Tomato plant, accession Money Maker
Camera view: bottom (45 deg); turntable rotation: 60 degrees
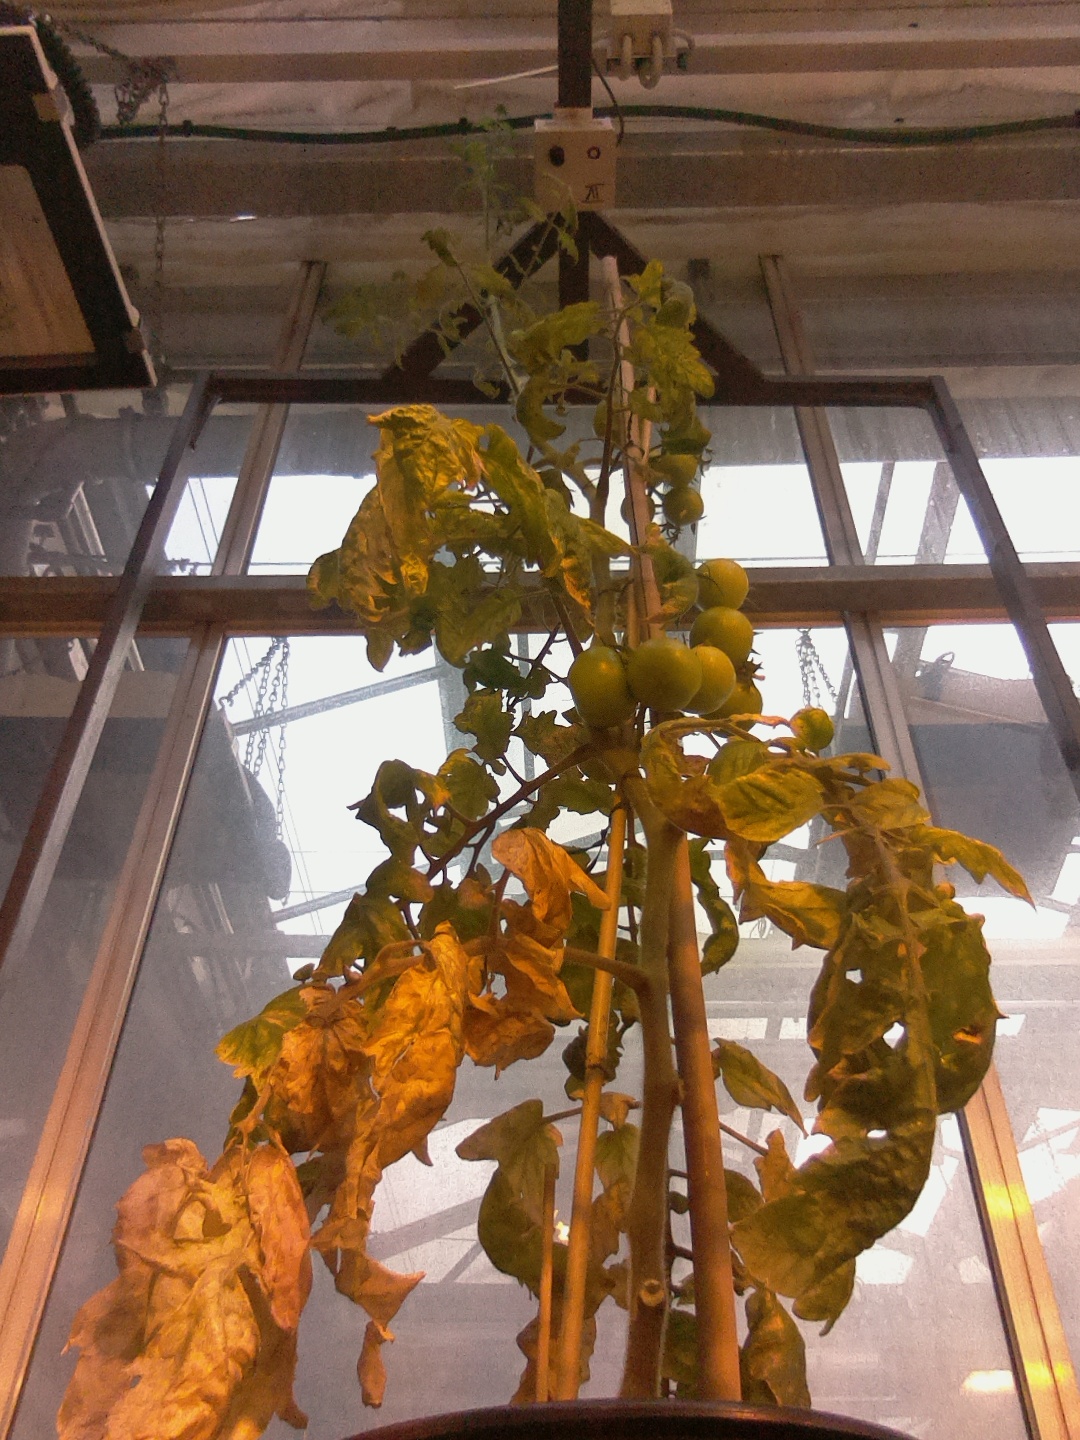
BBCH growth stage 79: 90% -100% of final fruit size